Jacopo Tiepolo

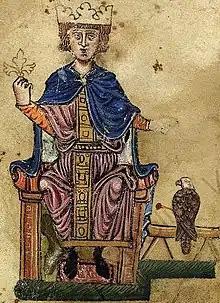
Emperor Frederick II

Despite Emperor Frederick II's cordial reception in Venice in 1232, relations between the Holy Roman Empire and the Republic deteriorated, as the Emperor pursued his own policies in Italy and the Mediterranean without regard for Venetian interests: notably the Sixth Crusade and the close relations with the Greek Empire of Nicaea, an inveterate foe of the Latin Empire. Conversely, the Republic adamantly refused to assist the Emperor in his conflict with the Papacy and the Lombard League. Not only that, but Venice gradually moved to active opposition of Frederick, securing the appointment of Venetians as podestàs in Lombard cities, and encouraging them to resist the Emperor.